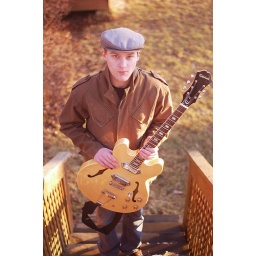
This one also looks very good in black and white